Kamilah Forbes

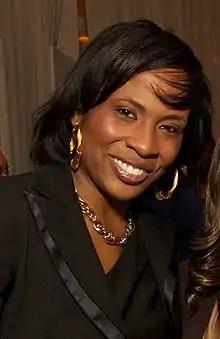
Forbes at the Hip-Hop Theater Festival Anniversary in 2010

Kamilah Forbes is an American curator, producer, and director. She created and directed the Hip Hop Theater Festival from 2000 to 2016. She has held directing roles for television and theater productions such as "Holler if Ya Hear Me", "The Wiz Live!", and the 2014 revival of Lorraine Hansberry's "A Raisin in the Sun". Forbes was named executive producer of the Apollo Theater in 2016.